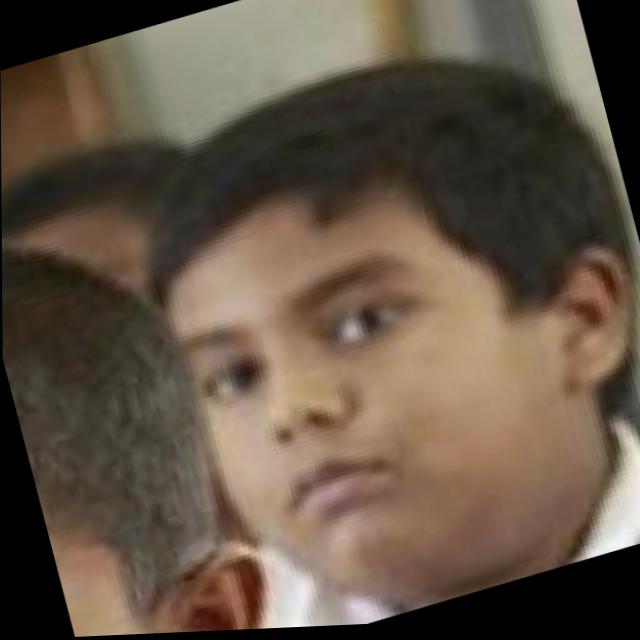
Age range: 0-12